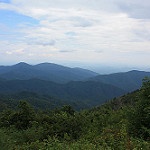
Label: mountain